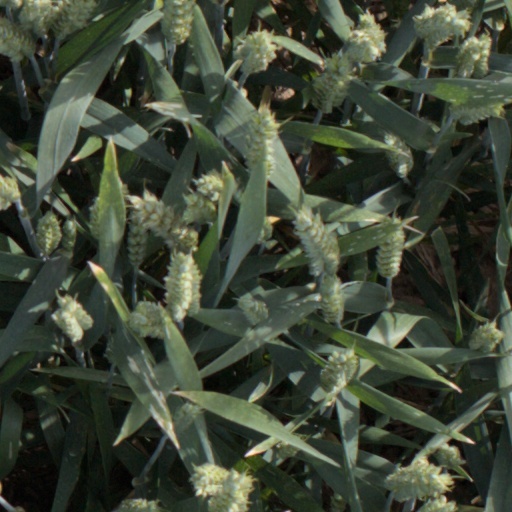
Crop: wheat